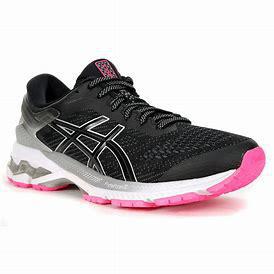
Brand: Asics
Model: Gel Kayano 26